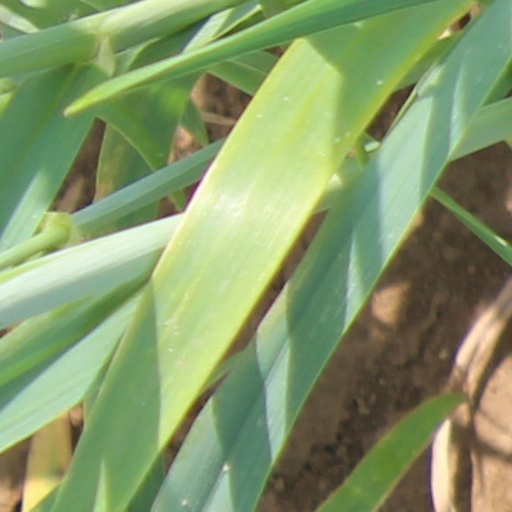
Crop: wheat